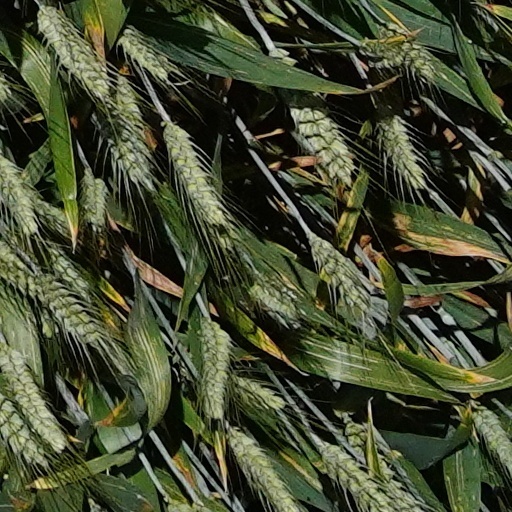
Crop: wheat